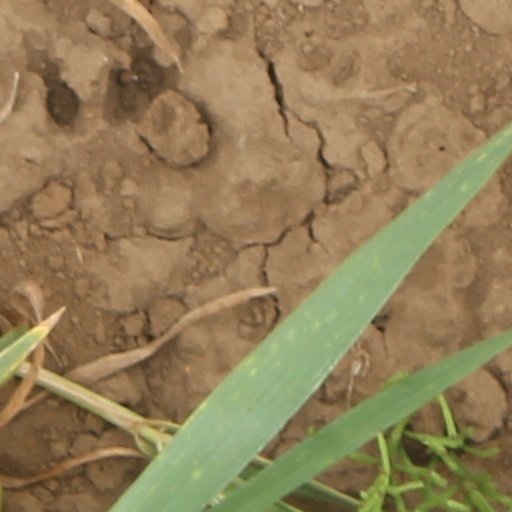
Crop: wheat